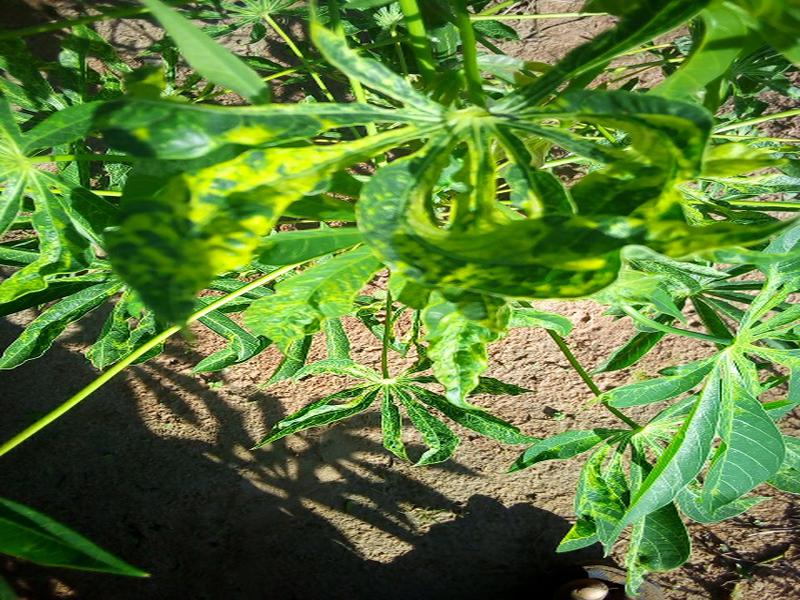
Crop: cassava
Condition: mosaic_disease